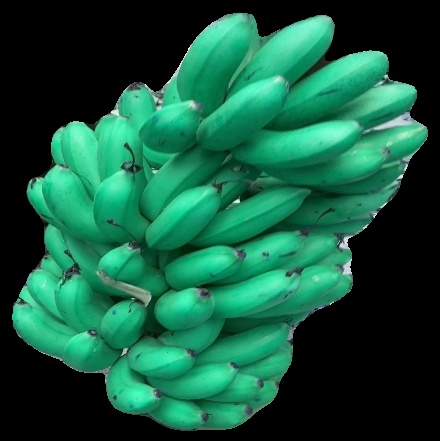
Variety: rasbale
Grade: grade1